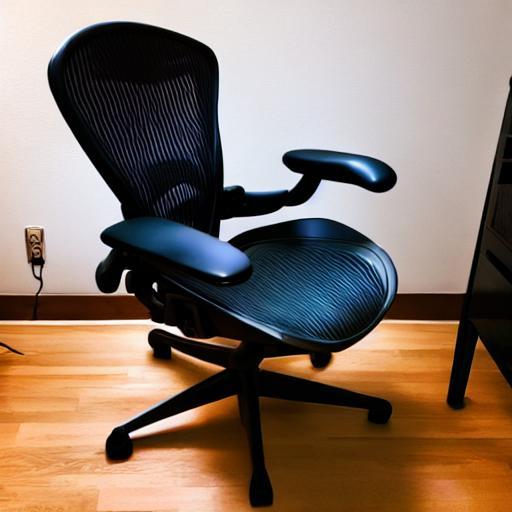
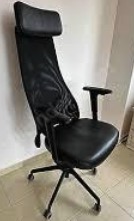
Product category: items_chair
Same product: no